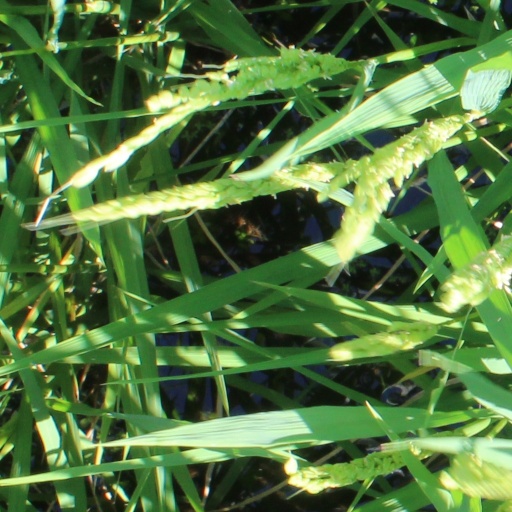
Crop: rice